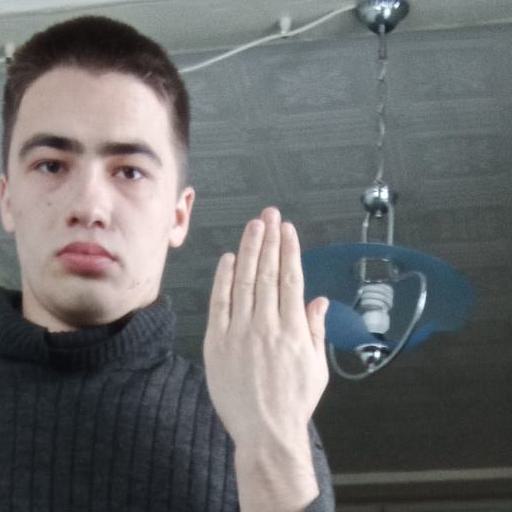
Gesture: stop_inverted